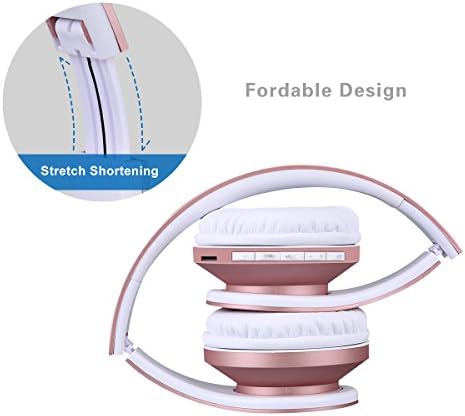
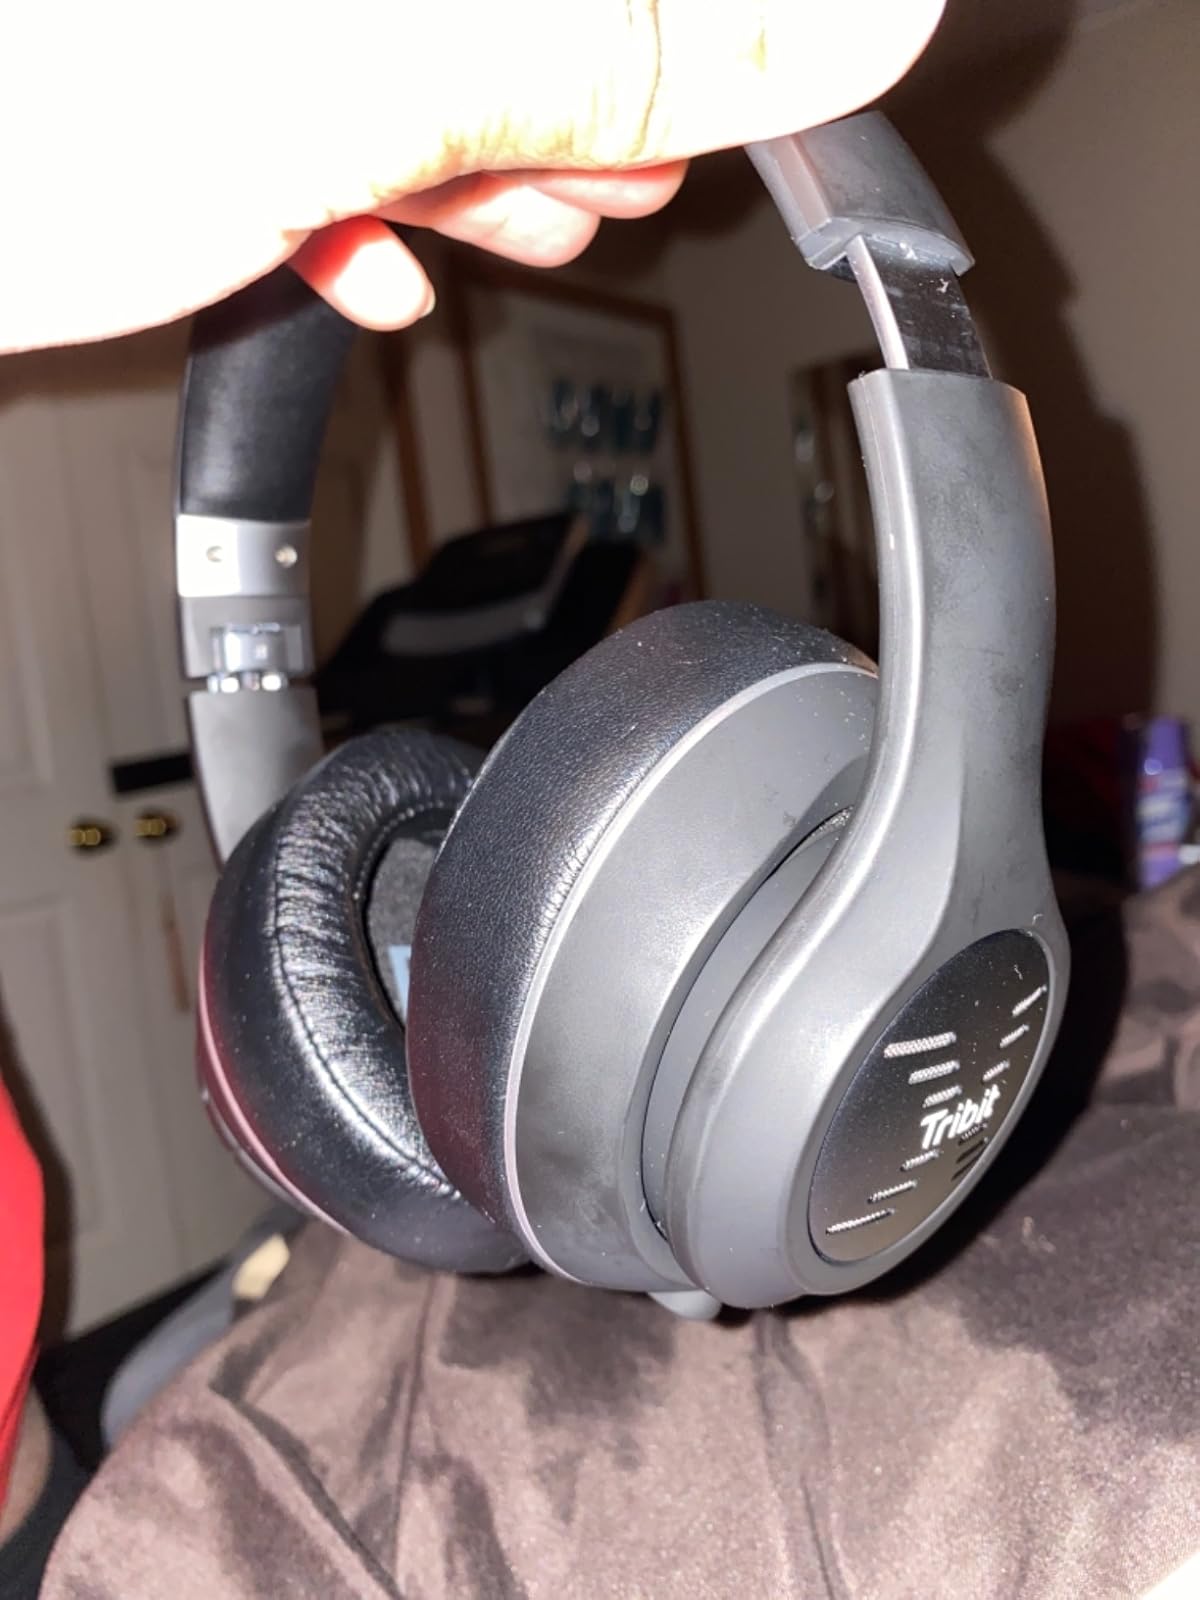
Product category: headphones
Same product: no